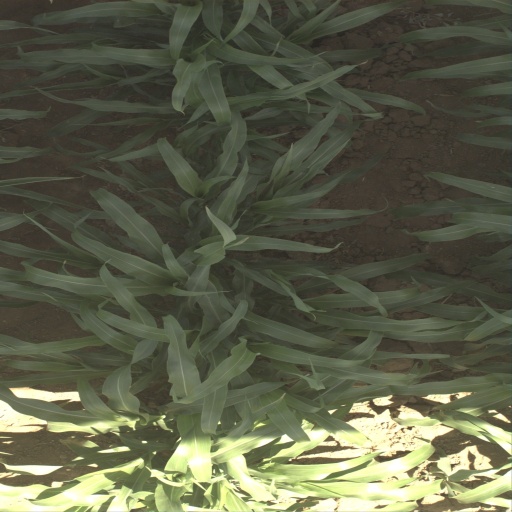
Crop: sorghum